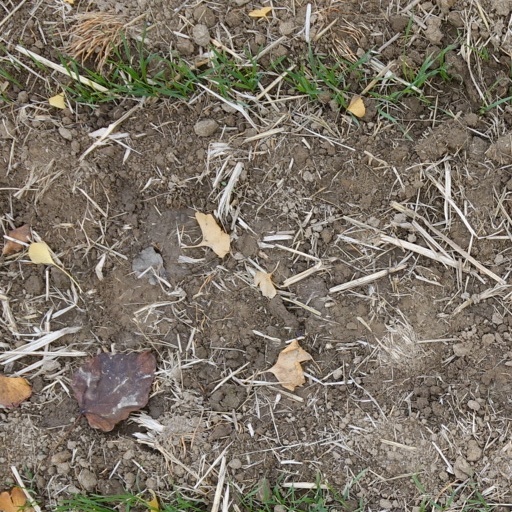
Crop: wheat